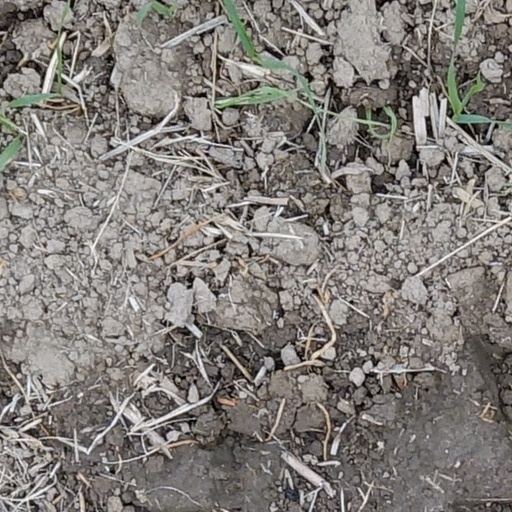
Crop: wheat